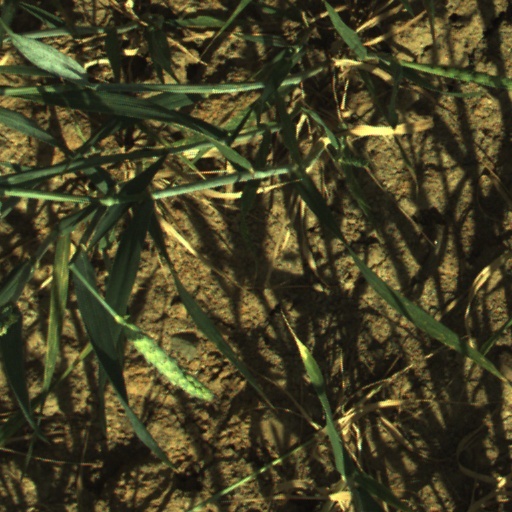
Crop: wheat